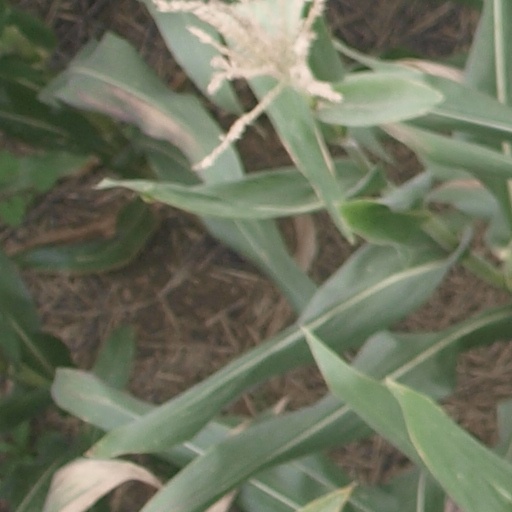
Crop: maize; corn